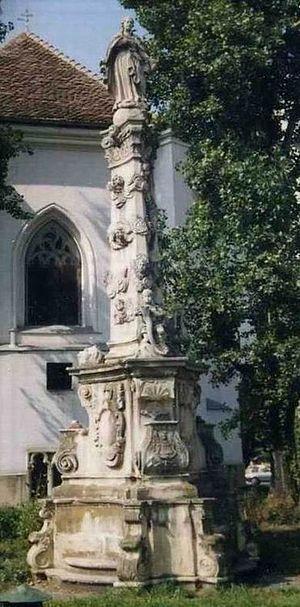
L'Église des Saints Pierre et Paul de Cluj-Napoca, connue aussi sous le nom de Biserica Sfântu-Petru, est un édifice de l'Église catholique romaine situé 85, Bd. 21 Decembrie 1989.